Henri Breault

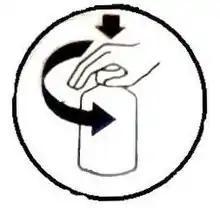
Breault's "Palm N Turn" design for childproof containers

Henri J. Breault (4 March 1909 – 9 October 1983) was a Canadian medical doctor and medical researcher who was instrumental in the creation of the first child-proof container.